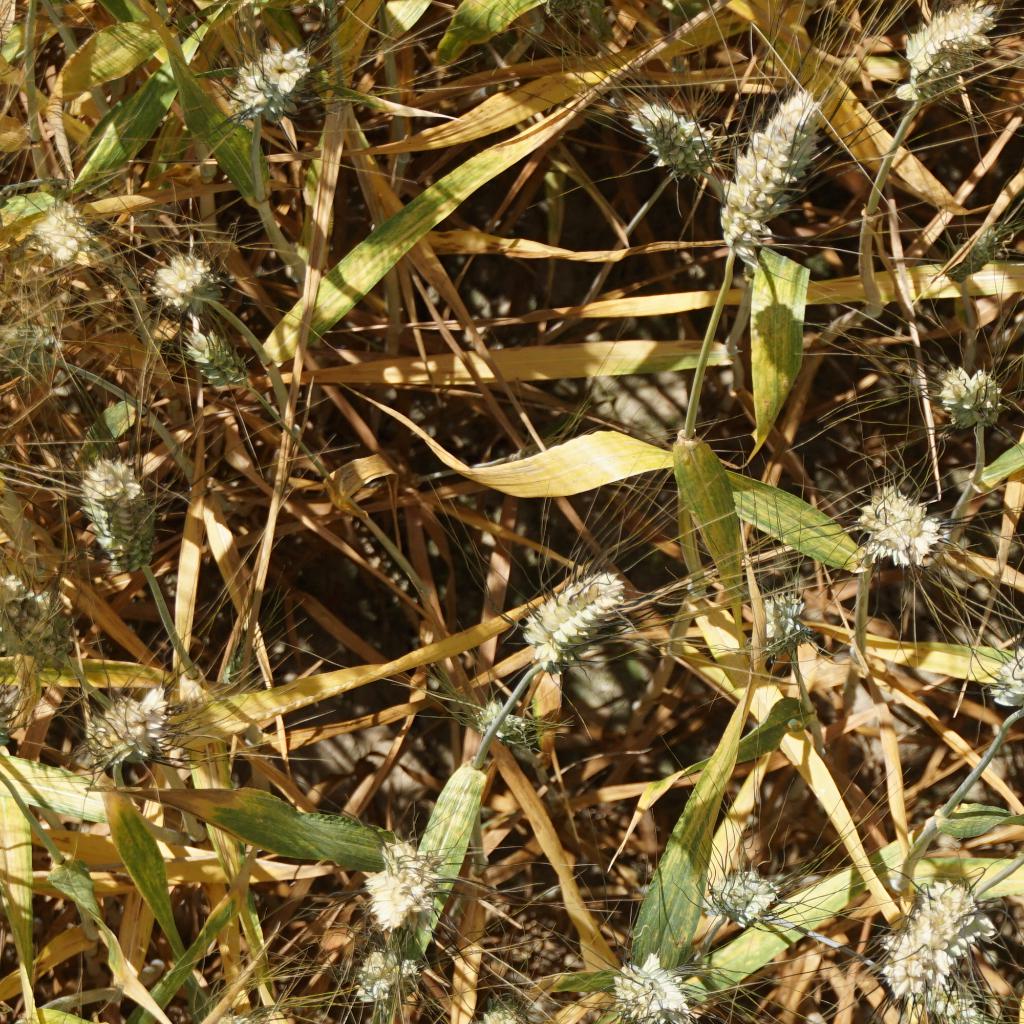
Country: France
Location: Gréoux
Wheat development stage: Filling - Ripening